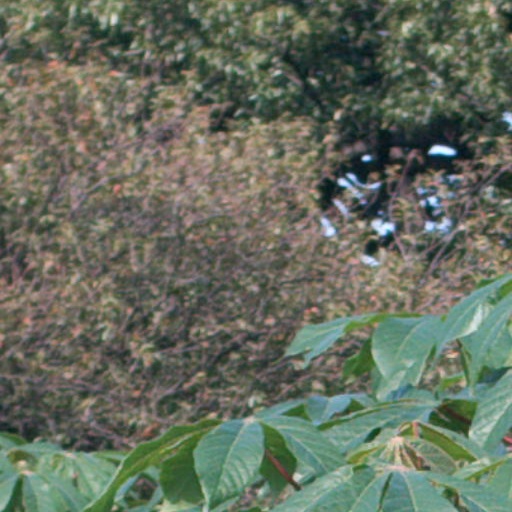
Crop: cassava